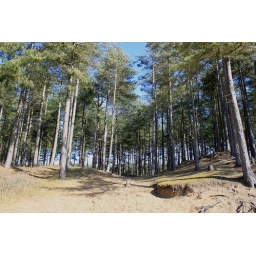
The trees were planted in Victorian times to stabalize the sand dunes.